Hang Hau

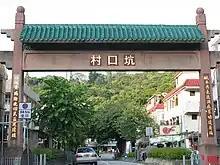
Hang Hau Village

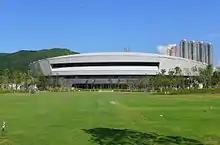
Hong Kong Velodrome.

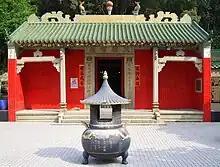
Hang Hau Tin Hau Temple.

Prior to the development of Tseung Kwan O New Town, one may drive to Hang Hau via Clear Water Bay Road and Hang Hau Road. Later, when Tseung Kwan O was developed into a new town, Po Lam Road was extended into Hang Hau, providing a road link to Sau Mau Ping.